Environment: real
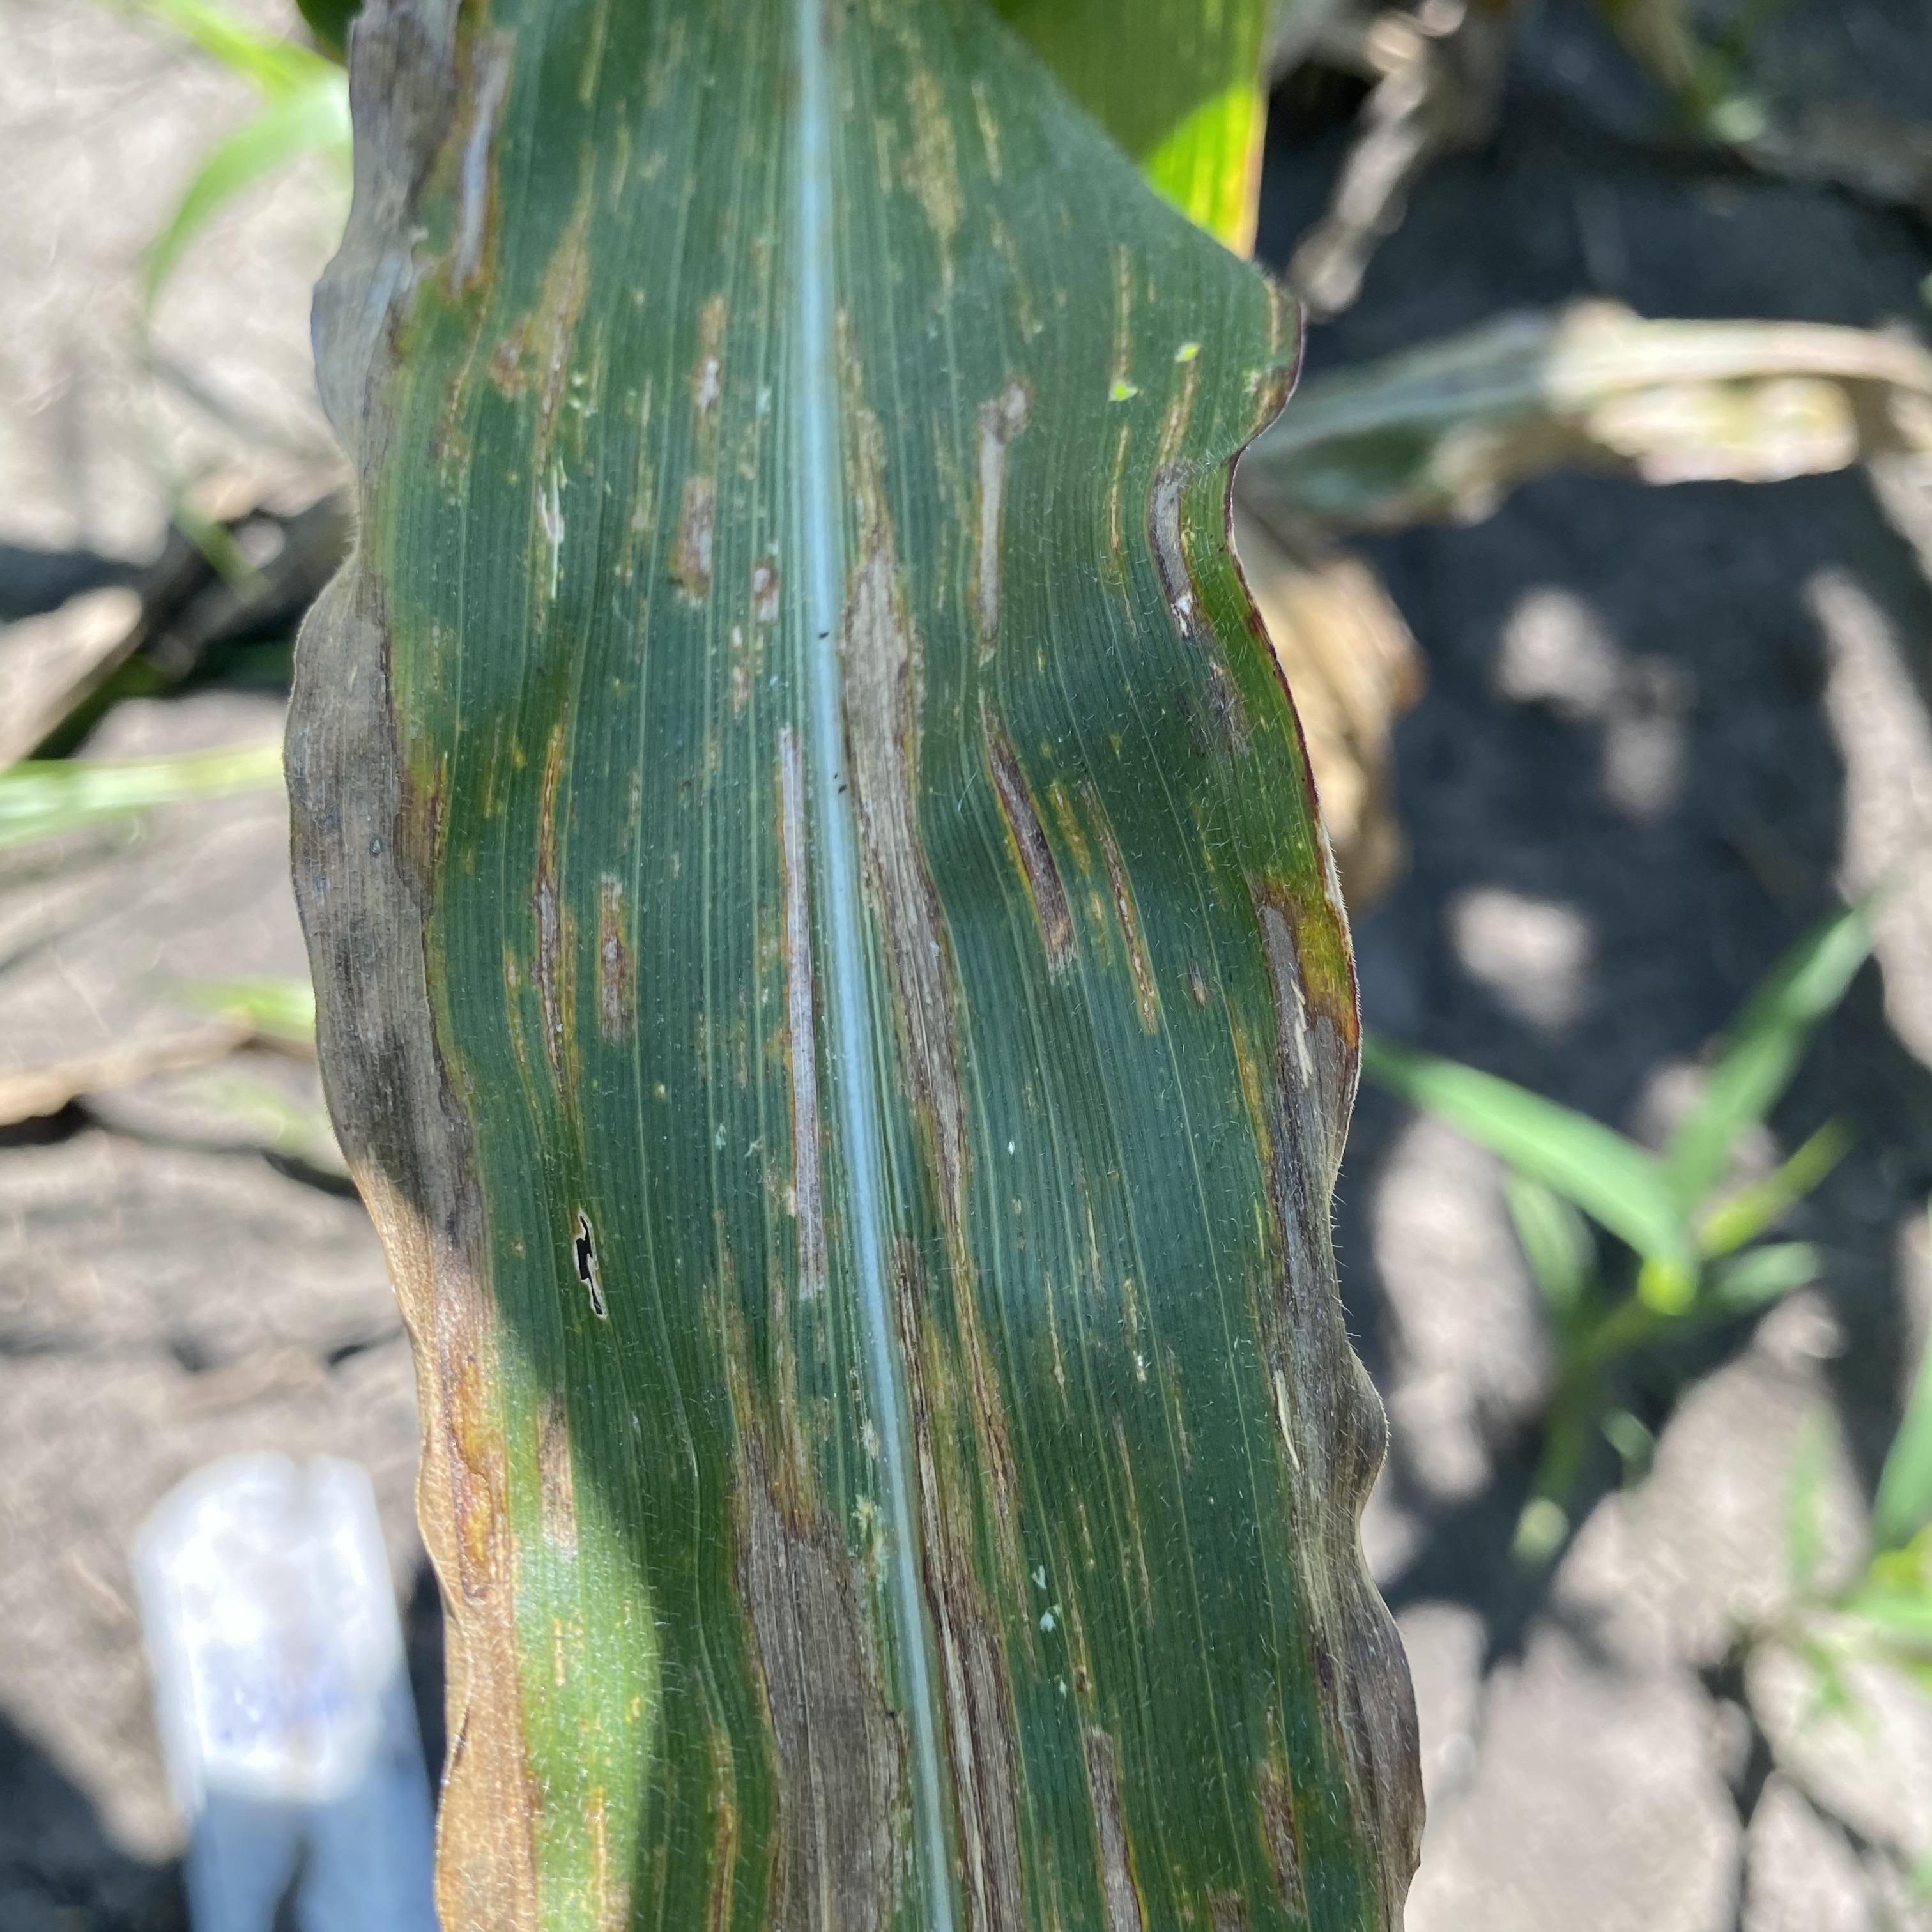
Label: gray_leaf_spot